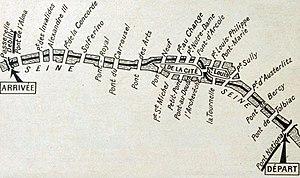
La Traversée de Paris à la nage est une course de nage en eau libre sur la Seine, organisée par le journal L'Auto et Georges Moëbs, qui a lieu pour la première fois en 1905. Elle fait alors 11,6 km, du pont National au viaduc d'Auteuil. À partir de 1906, une scission se fait au sein de l'organisation, et une seconde course, elle « amateur », est organisée concurremment, mise sur pied par Moëbs et le journal Les sports.